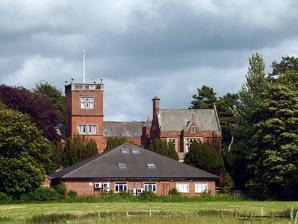
Building: Winmarleigh Hall
Country: United Kingdom
Year built: 1871
Historic site in Lancashire, England Winmarleigh Hall Location Winmarleigh , Lancashire , England Coordinates 53°55′15″N 2°48′31″W / 53.9208°N 2.8086°W / 53.9208; -2.8086 Built 1871 Built for John Wilson-Patten Architect Paley and Austin Henry Kirkley Architectural style(s) Jacobean Revival Governing body PGL Location in the Borough of Wyre Winmarleigh Hall is a former country house located to the south of the village of Winmarleigh , Lancashire , England, now operated by PGL as an adventure centre. History The manor of Winmarleigh was bought in 1744 by Thomas Patten (died 1772) of Bank Hall, Warrington and passed down in turn through his son Thomas Patten (died 1806) and his third son Thomas Wilson-Patten (died 1826) to his second son John Wilson-Patten (1802-1892). Winmarleigh Hall was built in 1871 for the latter, later the 1st Baron Winmarleigh, who had been MP for North Lancashire for 42 years and who moved here from Bank Hall , Warrington .  It was designed by the Lancaster architects Paley and Austin . The house was enlarged and altered in 1915–14 by Henry Kirkley of Manchester , and altered again following a fire in 1927. Since 1998 it has been used as a children's adventure centre, and is administered by PGL . Architecture The hall is constructed in red brick with stone dressings, and is in Jacobean style.  It has an L-shaped plan with a tall staircase tower.  The tower originally had a pyramidal roof, but now is surmounted by a balustrade .  The interior of the house is decorated with delicate plasterwork, and the windows around the staircase contain stained glass.  The former morning room includes a ceiling with pendants. See also Lancashire portal List of non-ecclesiastical works by Paley and Austin References